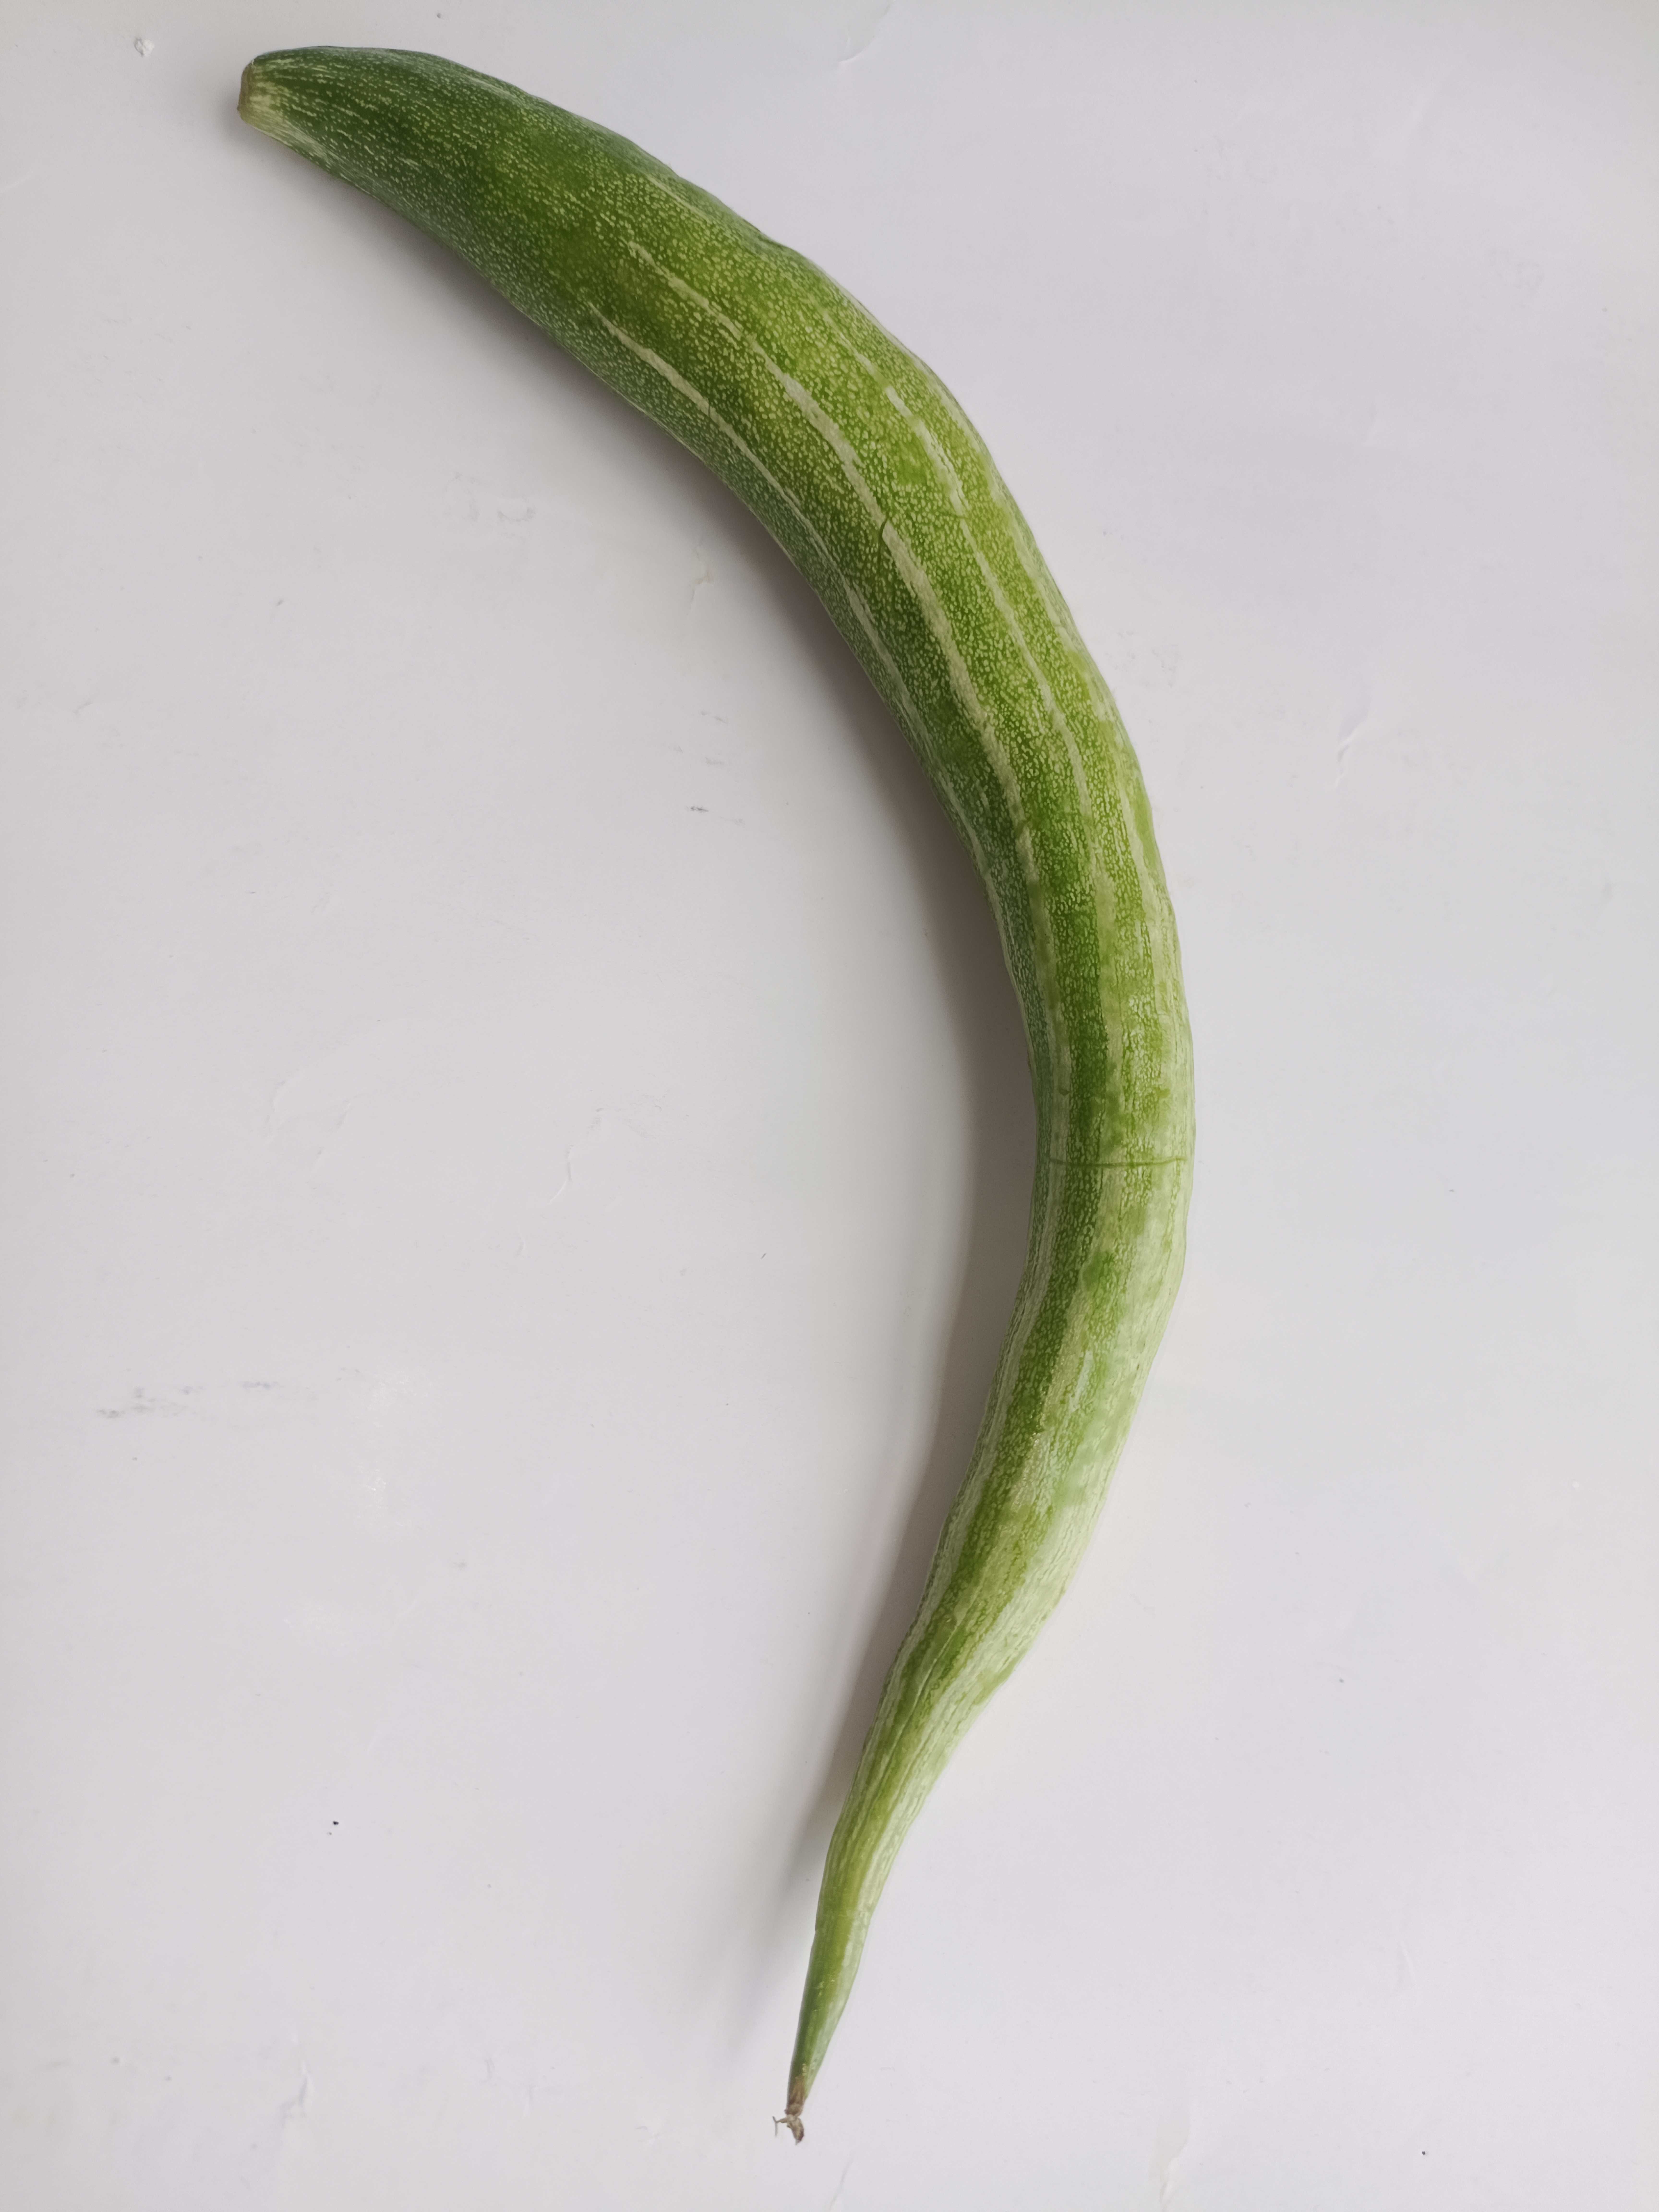
Label: Trichosanthes cucumerina